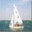
Label: ship